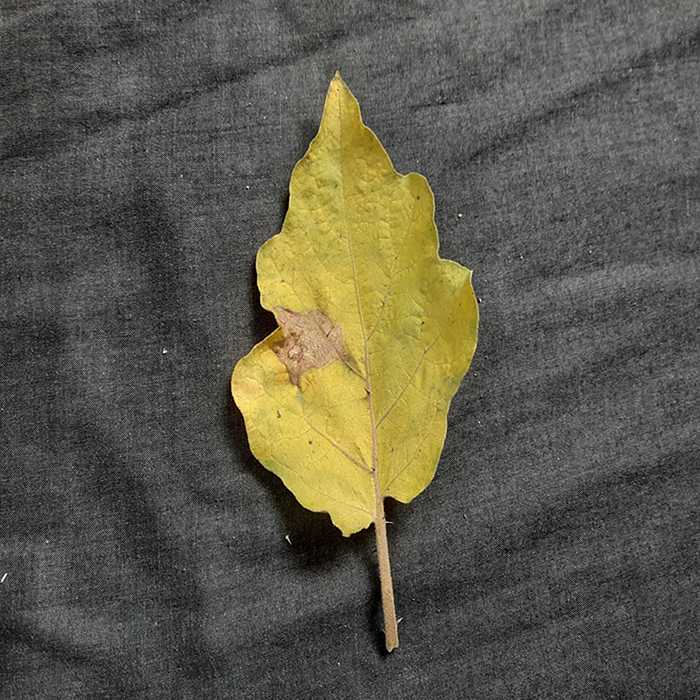
Plant: Eggplant
Label: Eggplant verticillium wilt